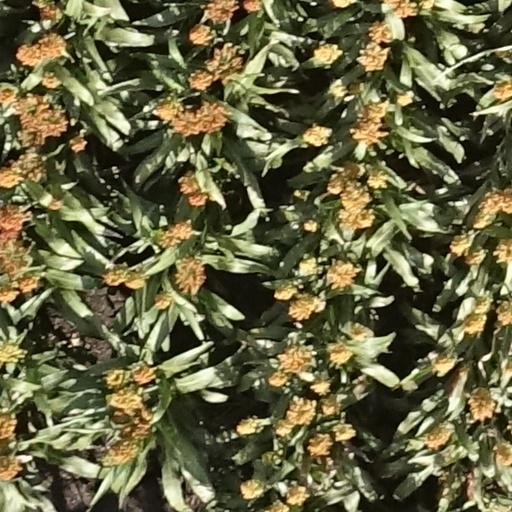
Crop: sorghum